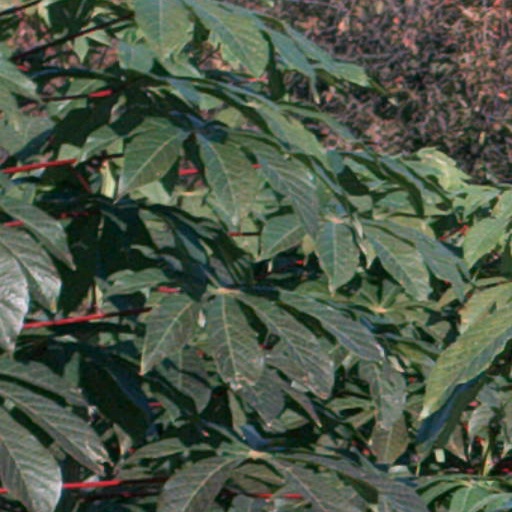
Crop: cassava